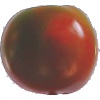
Label: Tomato Maroon 1